Marsh Concrete Rainbow Arch Bridge

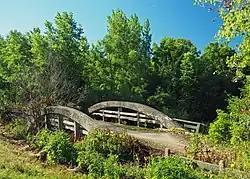
The Marsh Concrete Rainbow Arch Bridge viewed from the north

Marsh Concrete Rainbow Arch Bridge is a reinforced concrete through arch bridge over the Little Cottonwood River in Cambria Township, Minnesota, United States. The bridge is listed on the National Register of Historic Places. The bridge no longer carries traffic, which has since been shifted to another bridge to the east.